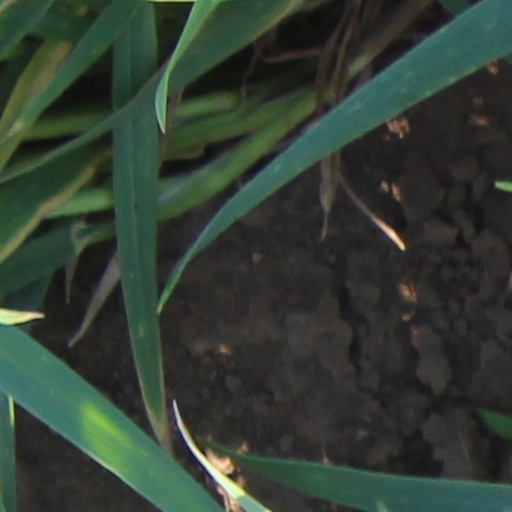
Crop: wheat